Zdenek Rykr

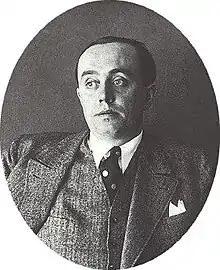
Zdenek Rykr in 1923

Zdenek Rykr (26 October 1900 – 15 January 1940) was a Czech painter, illustrator, journalist and theatre designer.